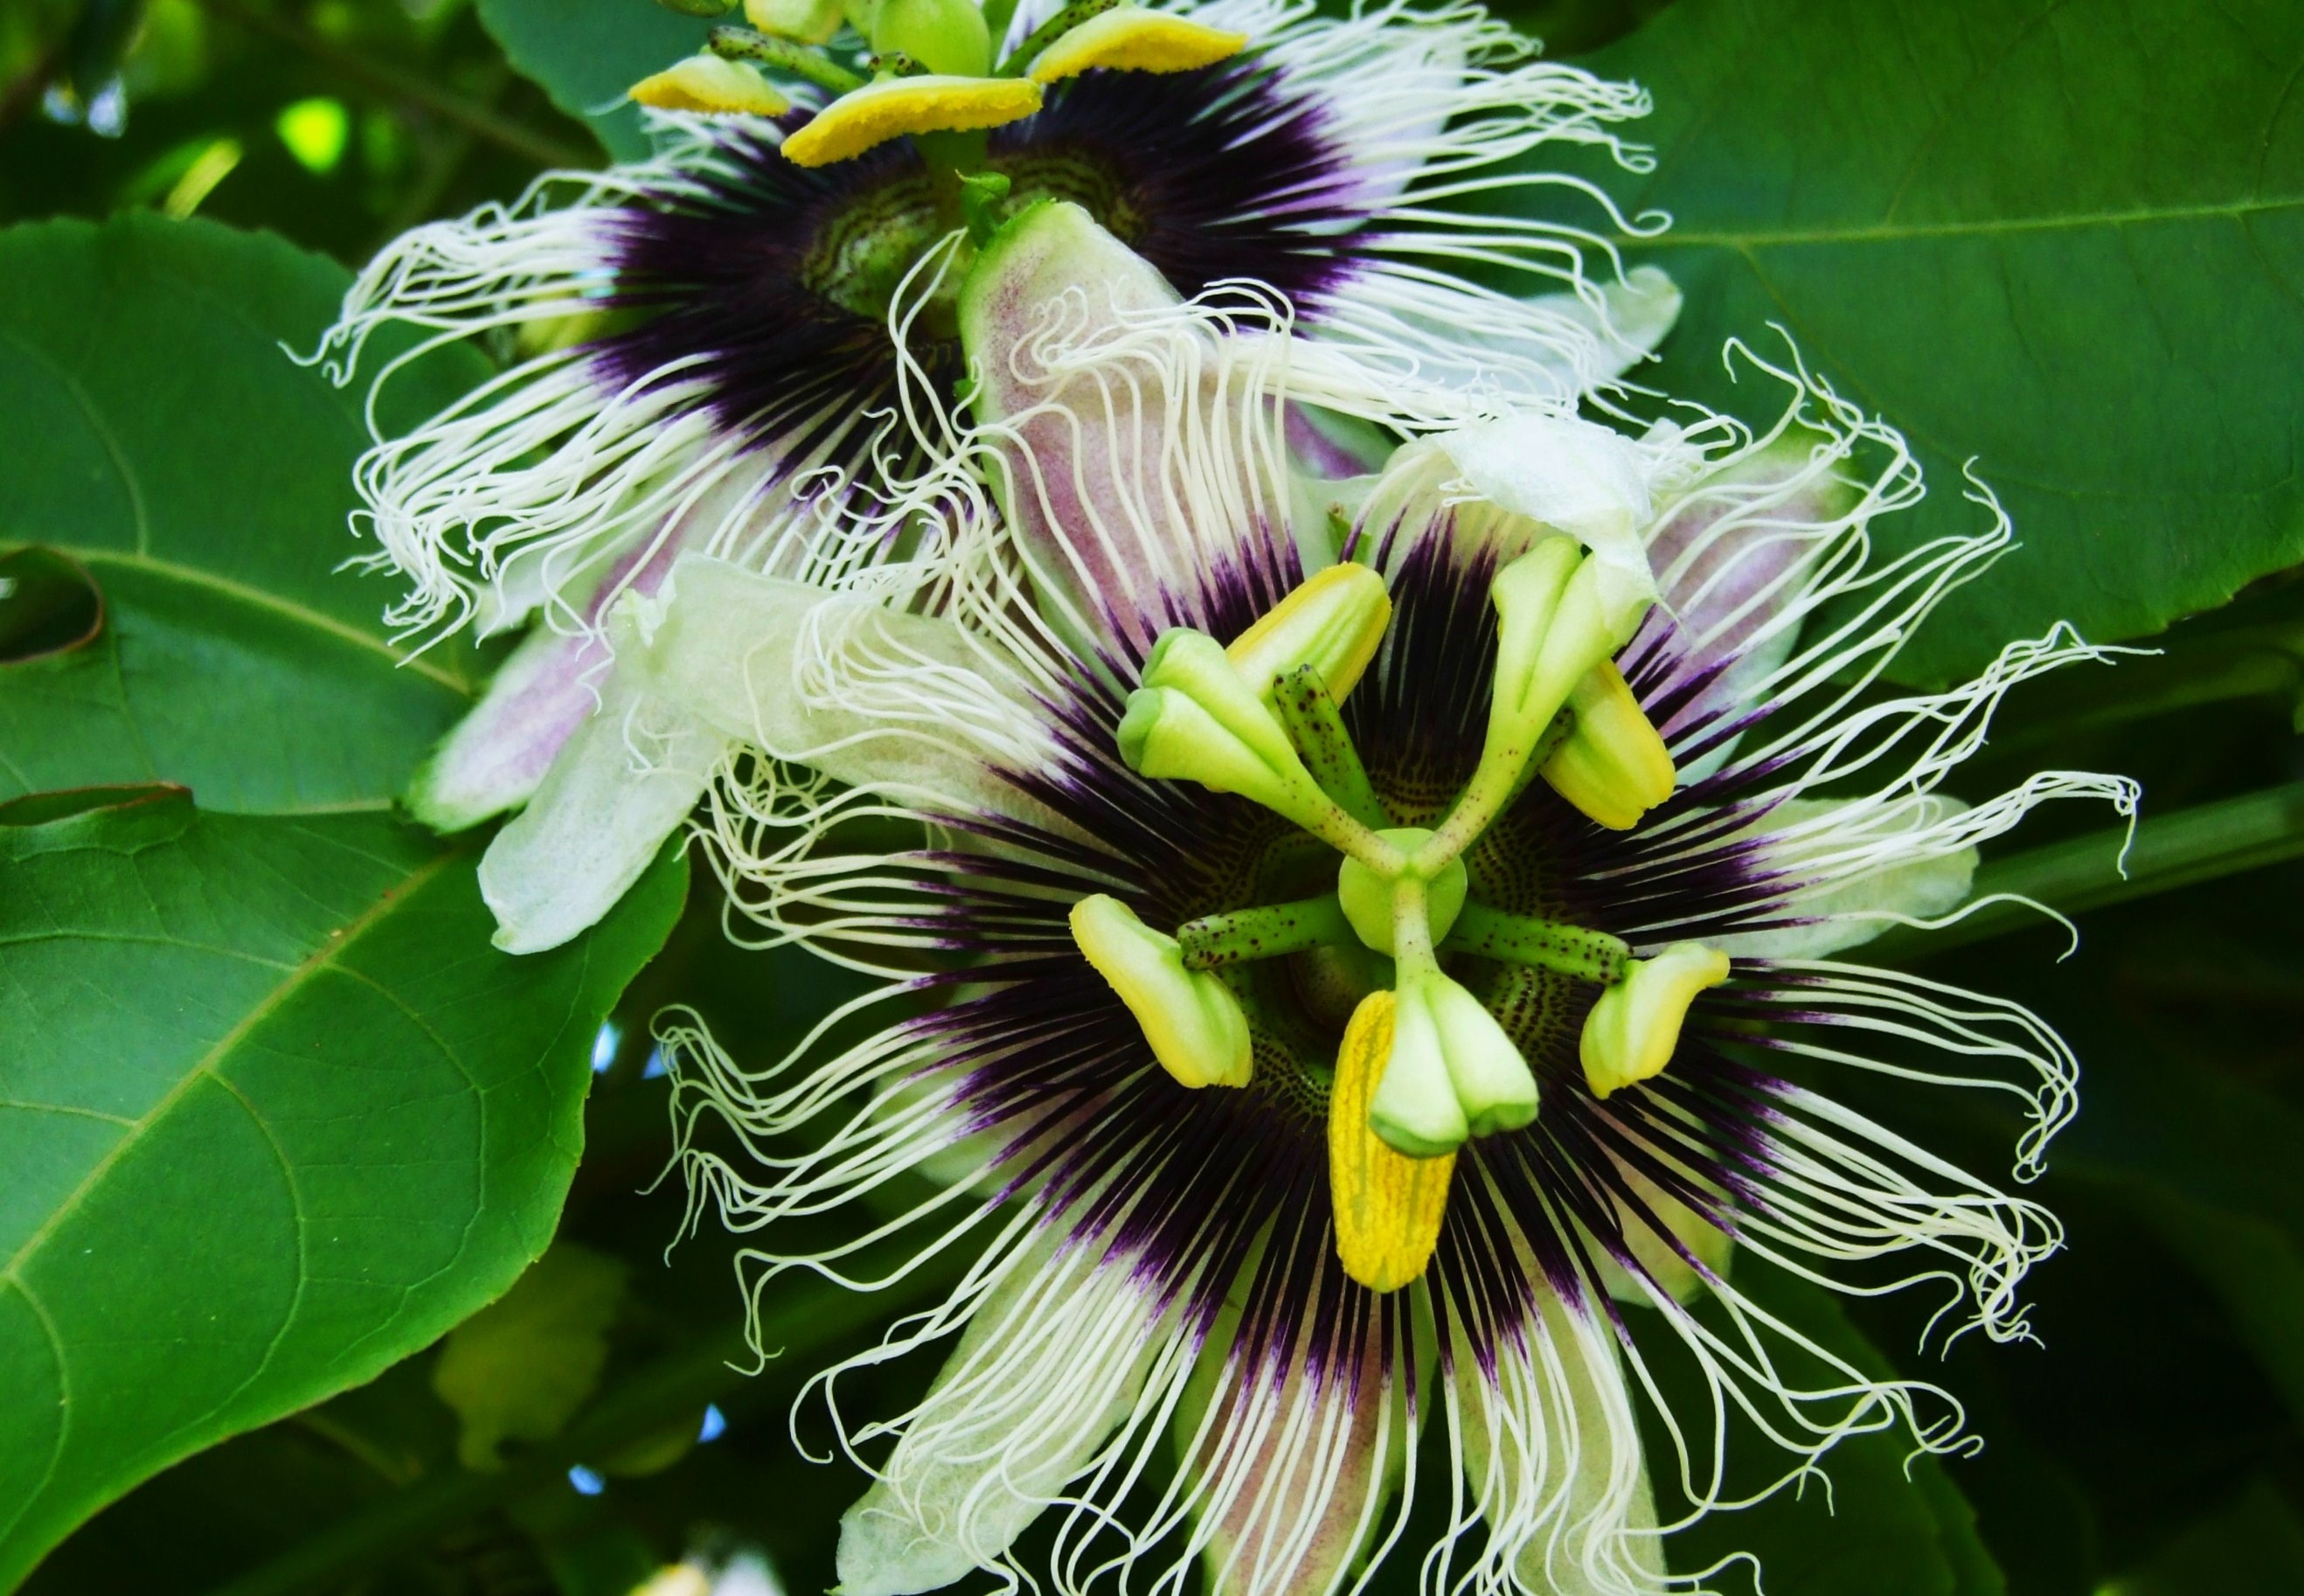
blossom, plant, vine, fruit, flower, petal, bloom, green, tropical, botany, climber, flora, wildflower, close up, passion, passion fruit, exotic, passion flower, passionflower, macro photography, flowering plant, passionfruit, plant stem, land plant, passion flower family, purple passionflower, giant granadilla